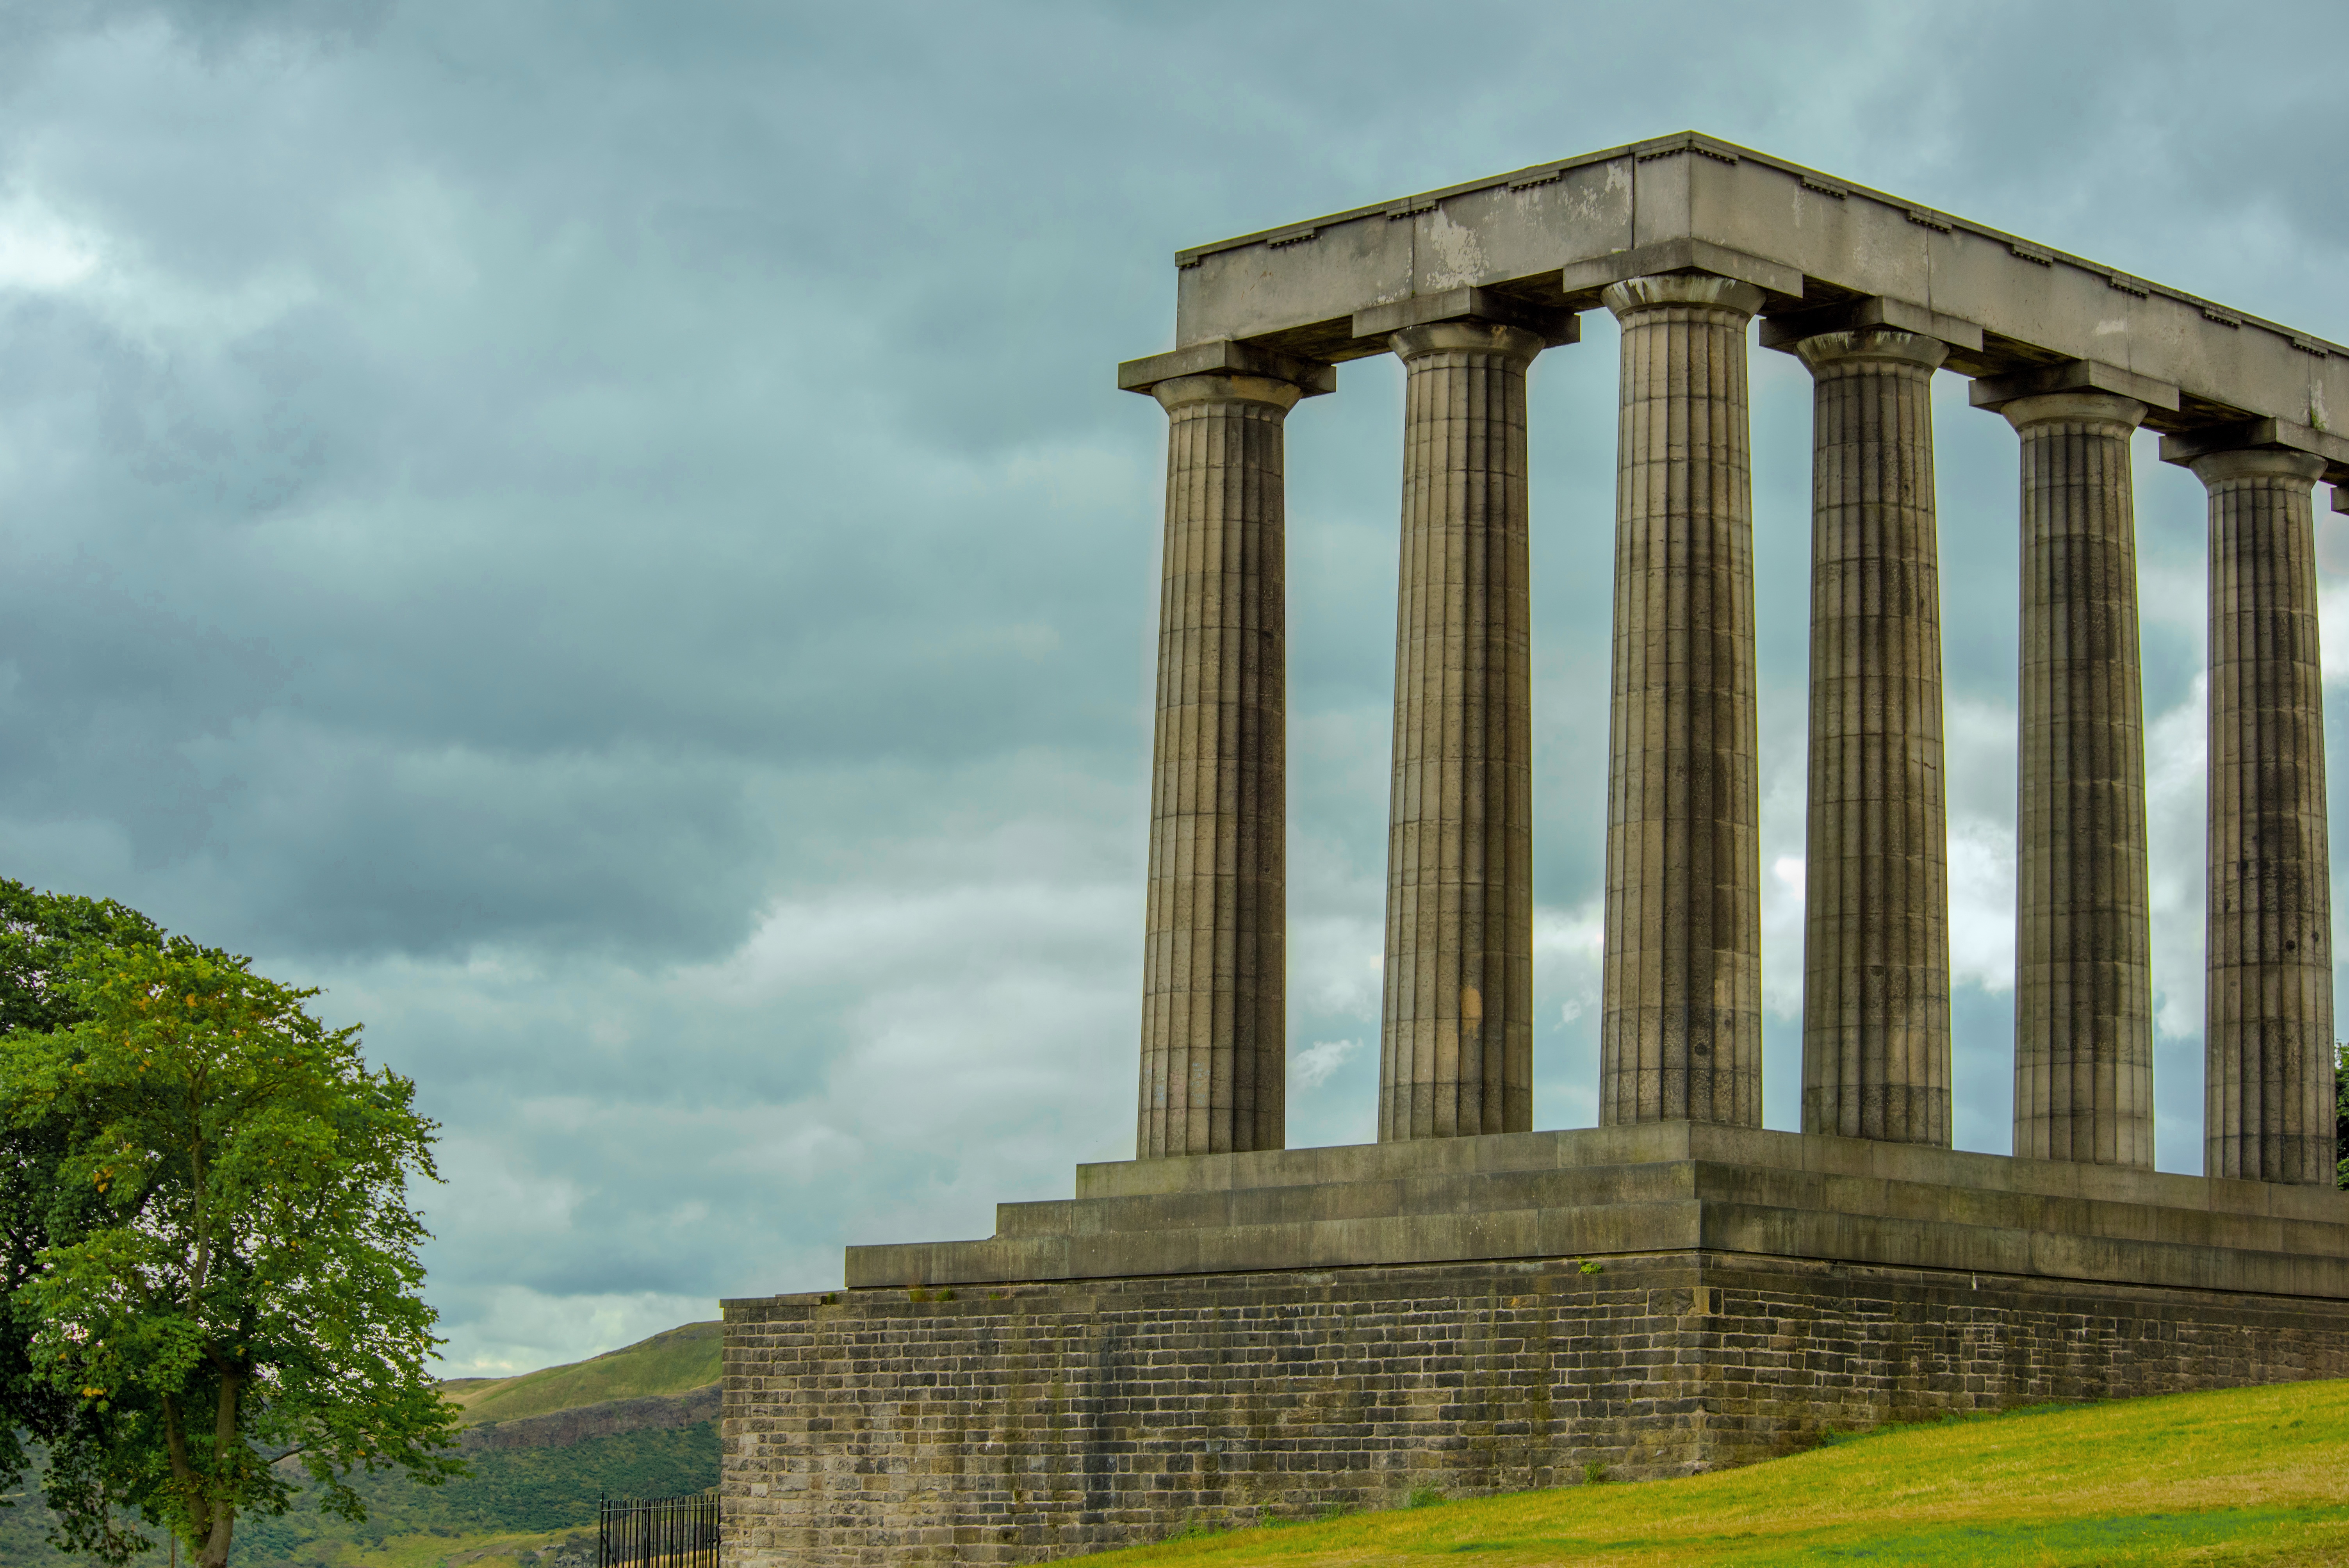
architecture, structure, sky, hill, old, stone, monument, pillar, landmark, facade, tower block, places of interest, national, clouds, place, culture, scotland, unfinished, famous, historical, edinburgh, in the free, ancient history, ancient roman architecture, ancient greek temple, national monument of scotland